Forged (film)

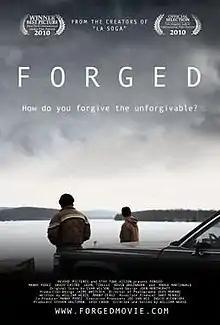

Forged is a 2010 drama film directed by William Wedig starring Manny Pérez, David Castro, Margo Martindale, Kevin Breznahan, and Jaime Tirelli. "Forged" was released in theaters through Maya Entertainment on July 29, 2011, as part of the Maya Indie Series.